Everywhere at the End of Time

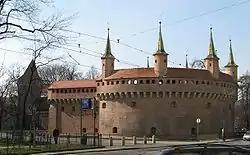
The Kraków Barbican, where Kirby performed in 2017

In December 2017, Kirby performed at the Kraków Barbican for the Unsound Festival in Poland. The show was his first since 2011, and featured Seal's art and Weirdcore's visuals. The music videos would be presented throughout the Caretaker's following shows. In March 2018, Kirby was featured at in Paris, where he played a version of the 1944 song "Ce Soir" by singer Tino Rossi. He participated at Unsound's May 2019 "Solidarity" show, also set in Kraków. In April 2020, he was due to perform live for the "[Re]setting" Rewire Festival, which would have occurred at the Hague in the Netherlands. However, the show was cancelled due to the COVID-19 pandemic. Kirby performed at the Donaufestival in Krems' and Primavera Sound in Barcelona during 2022, while 2023 saw him hosting an Unsound performance in New York City. Although he previously expressed hesitation to perform, Kirby said each show would now be "a battle to make sense from the confusion". He added that Weirdcore would bring Seal's paintings "alive", and that the visual art would explore the idea of making the audience "feel ill".